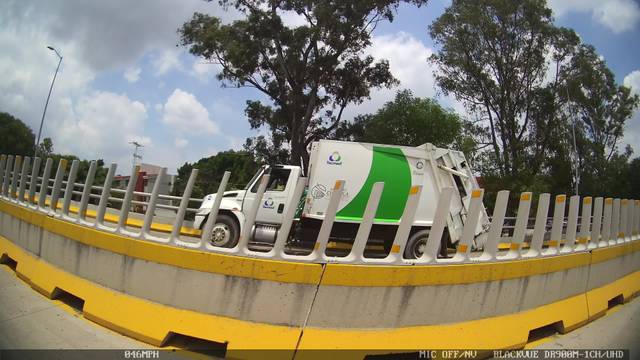
Region: Mexico
Coordinates: 19.06, -98.293